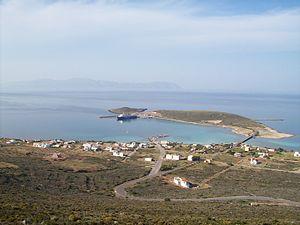
Port de Diakofti
Cythère, connue aussi sous le nom de Cérigo, est une île grecque, située entre le Péloponnèse et la Crète. Elle est baignée à l'est par la mer Égée et à l'ouest par la mer Méditerranée. Elle fait partie, avec les îles Ioniennes, de l'Heptanèse mais elle est aujourd'hui rattachée administrativement à l'Attique.